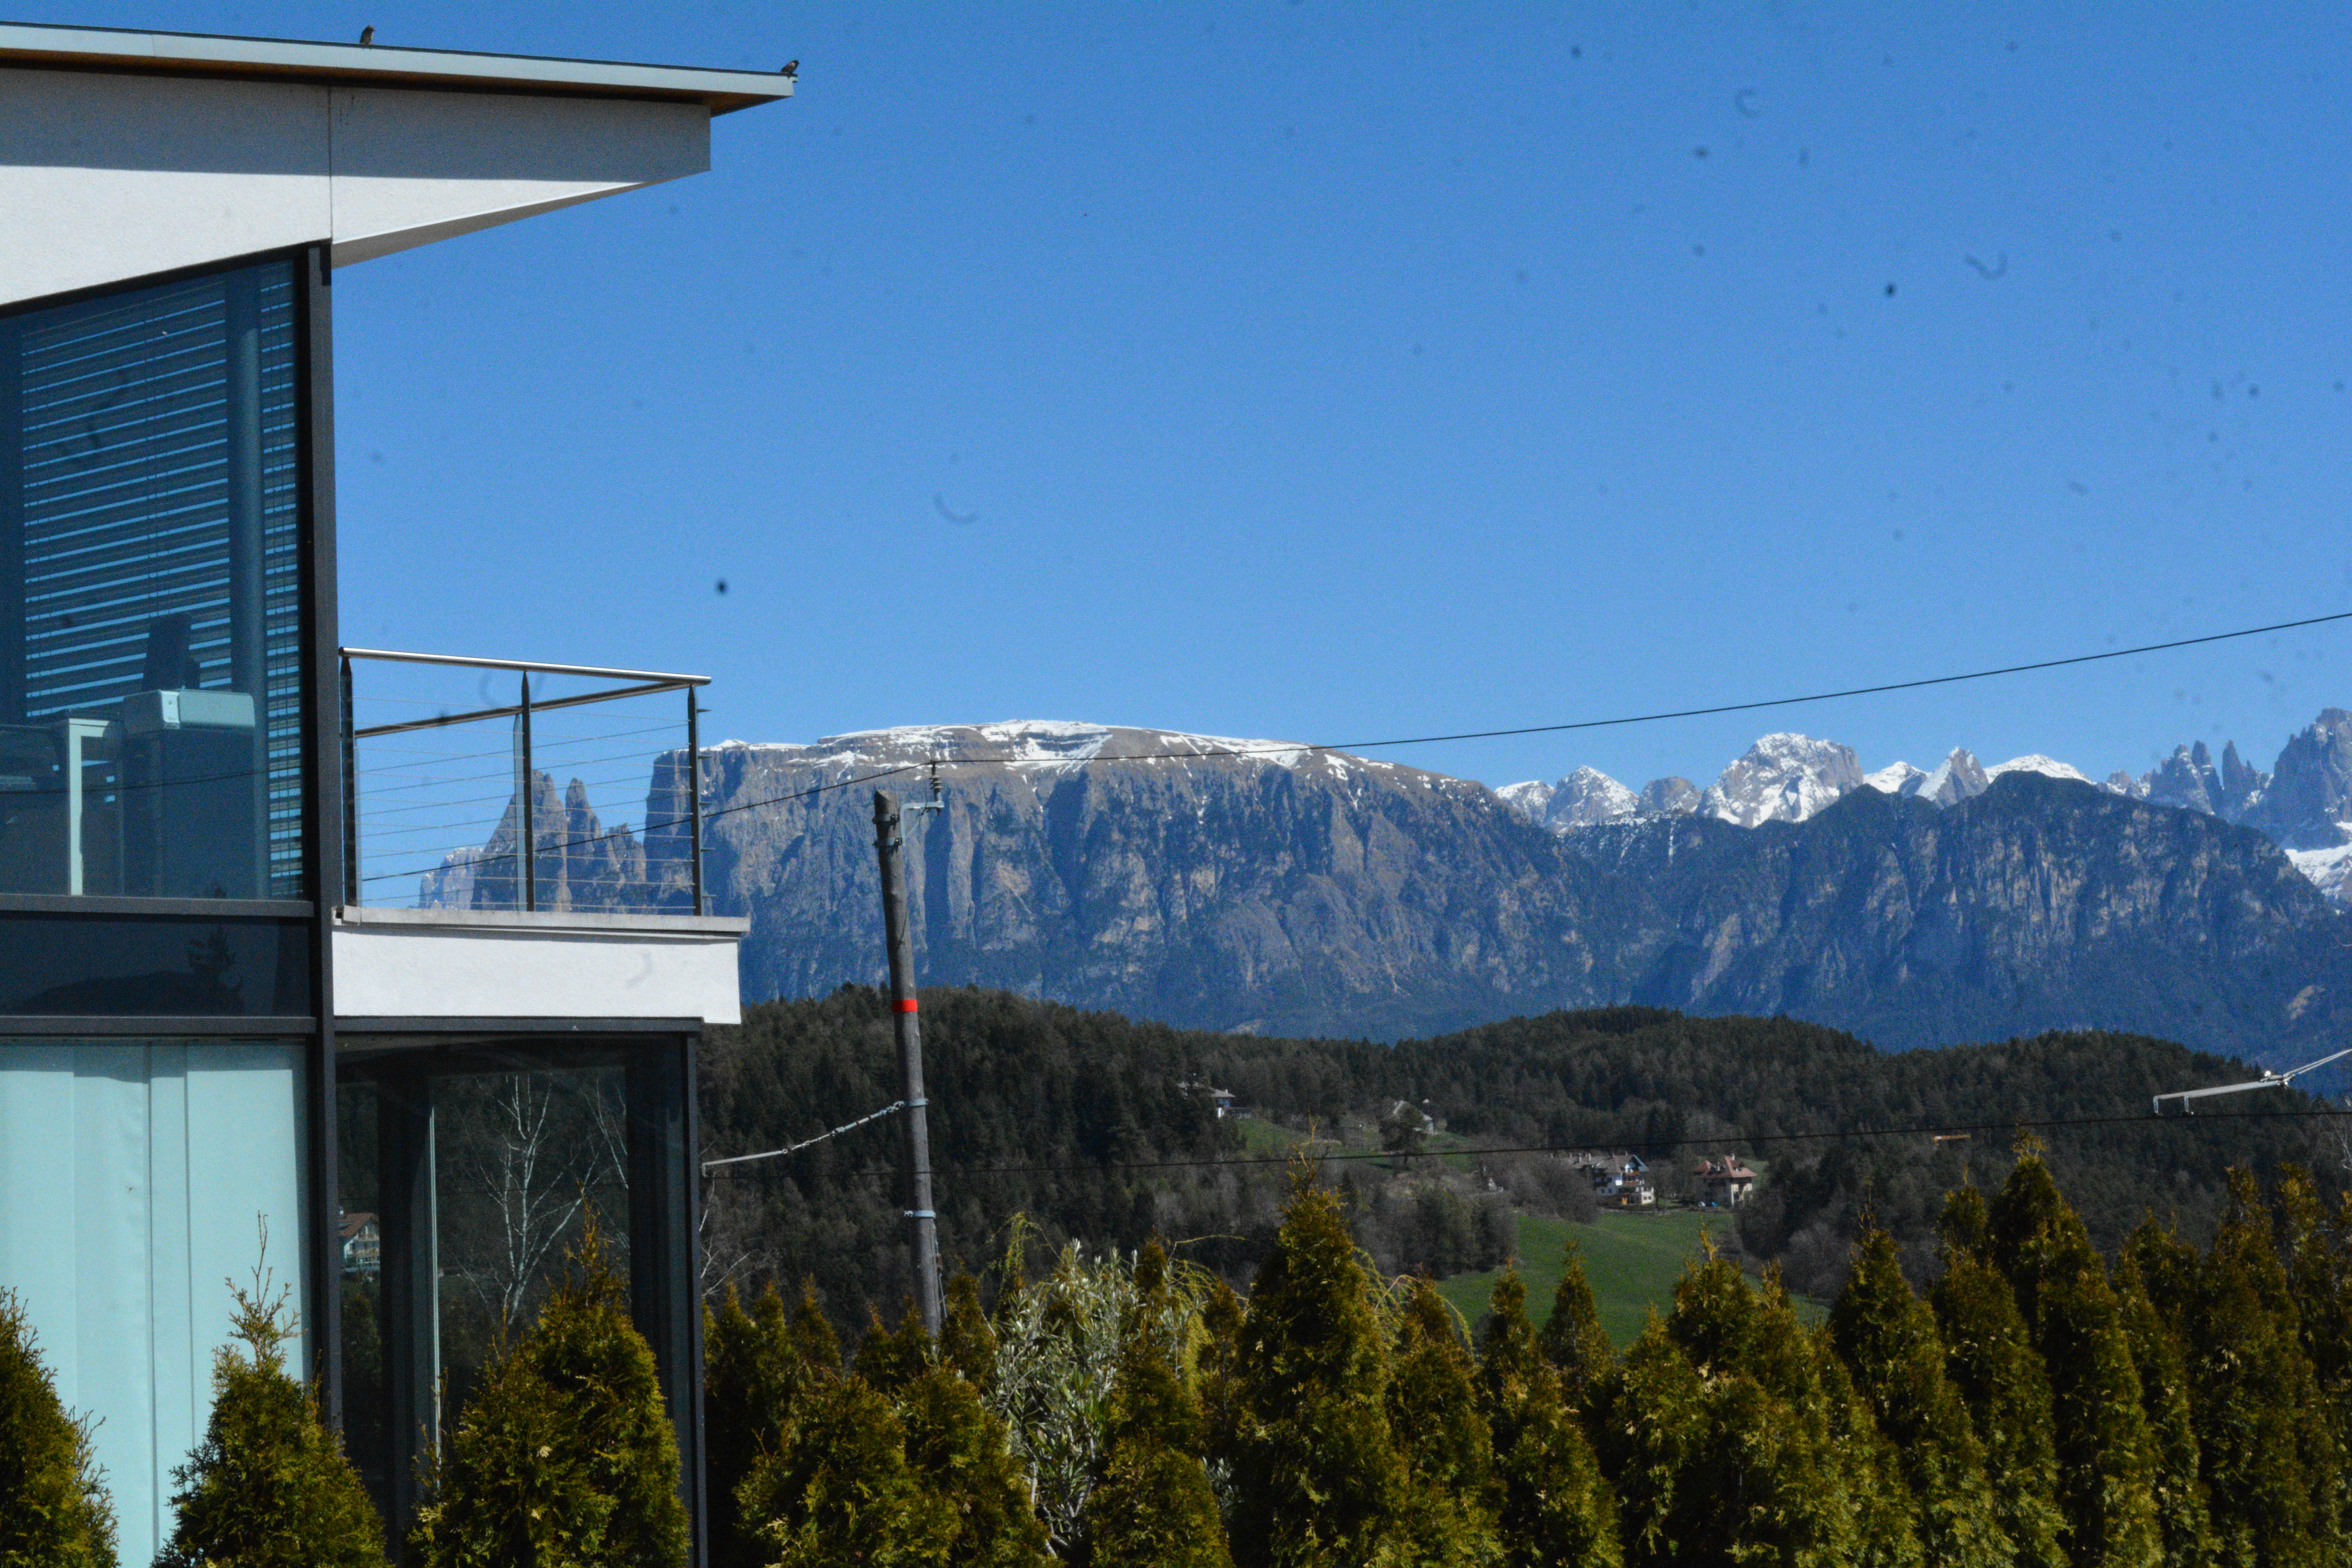
mountain, mountain range